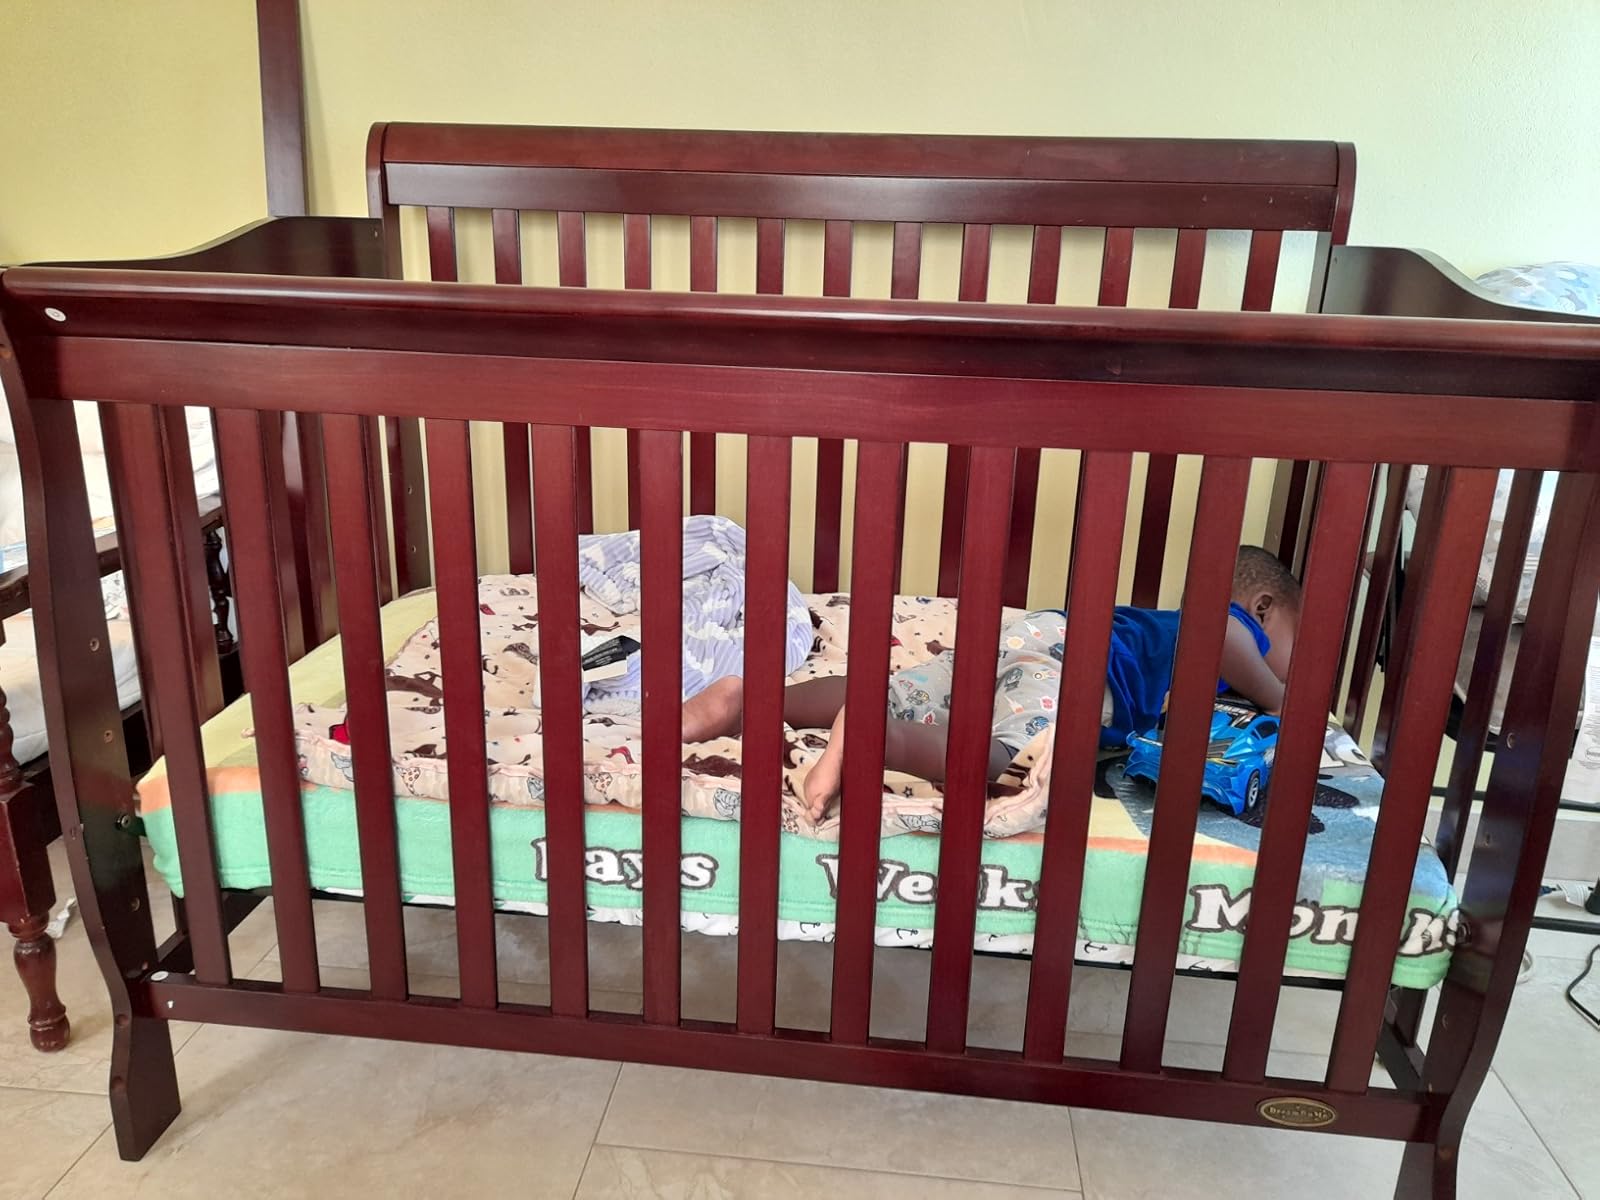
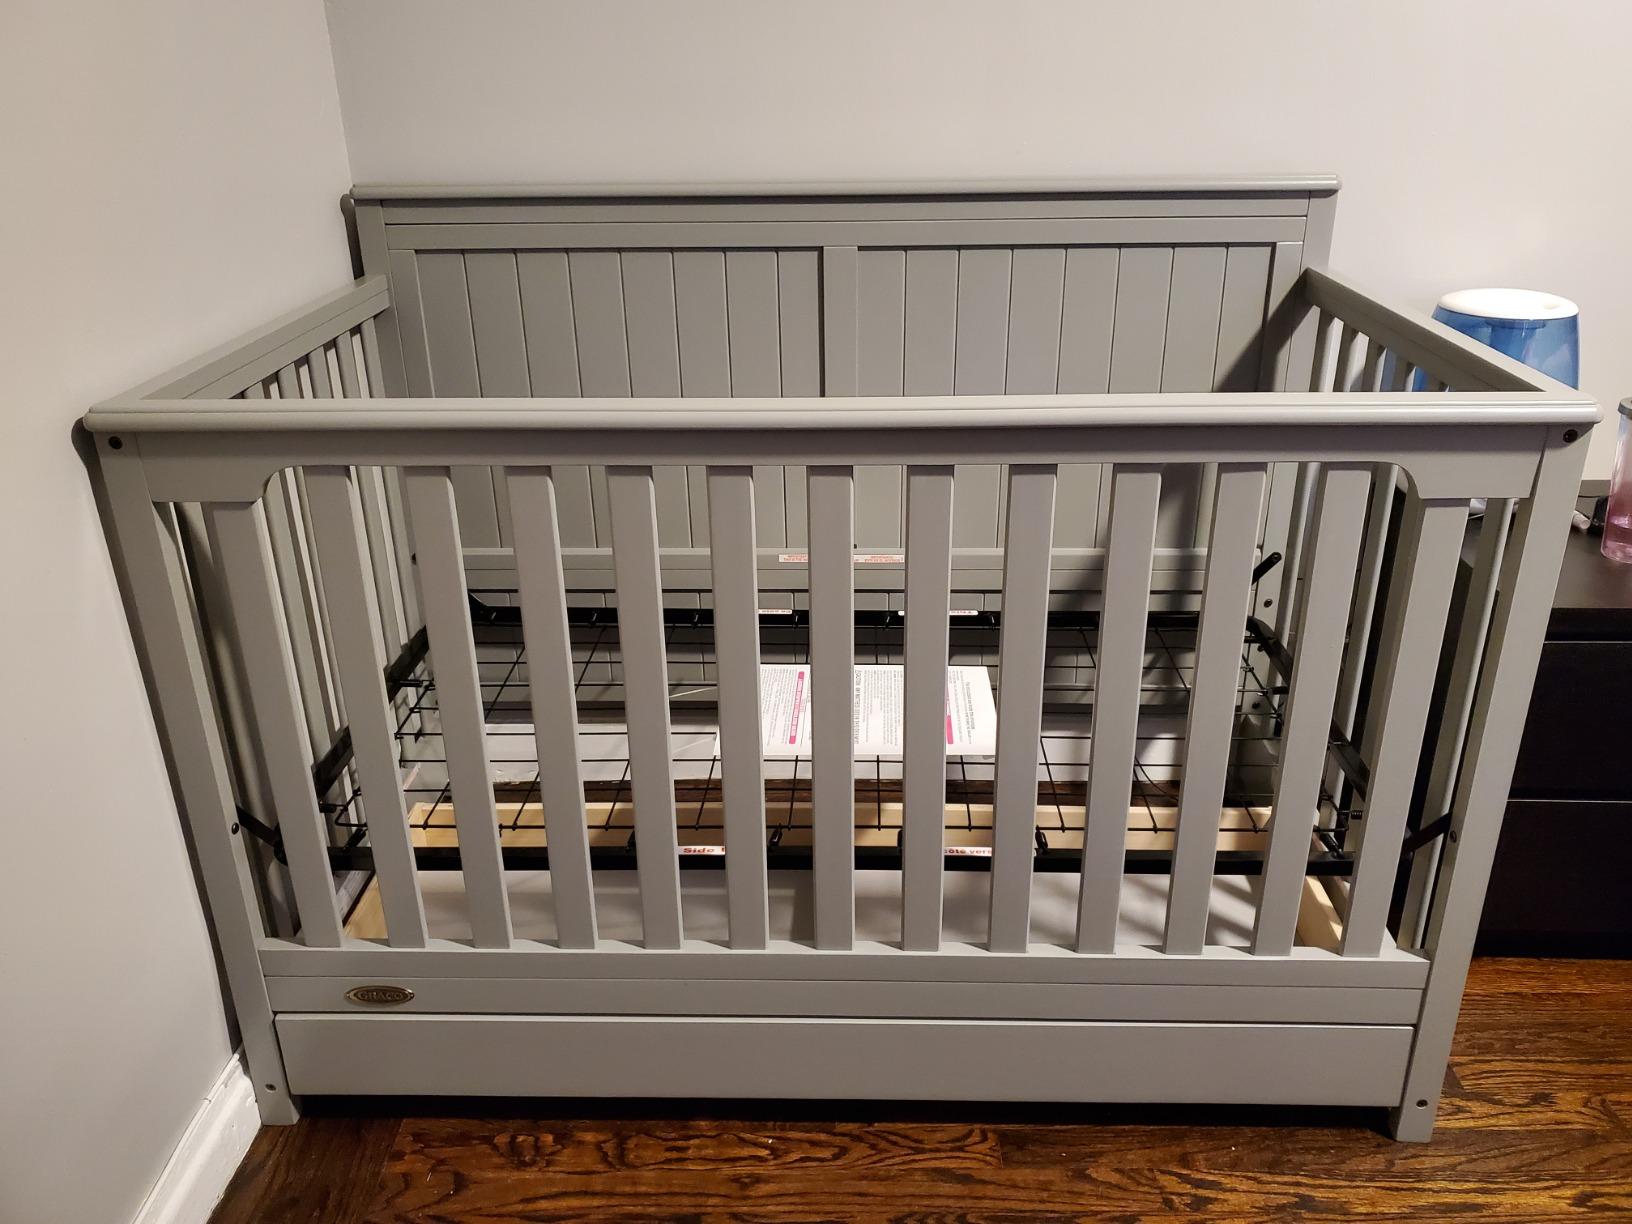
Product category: products_crib
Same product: no